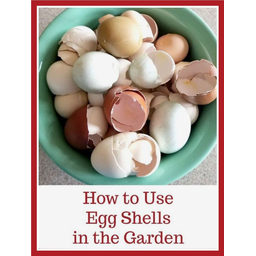
Label: trash